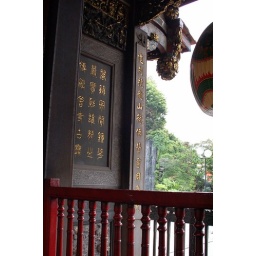
Beyond the red fence and on the wall are couplets carved in the wall